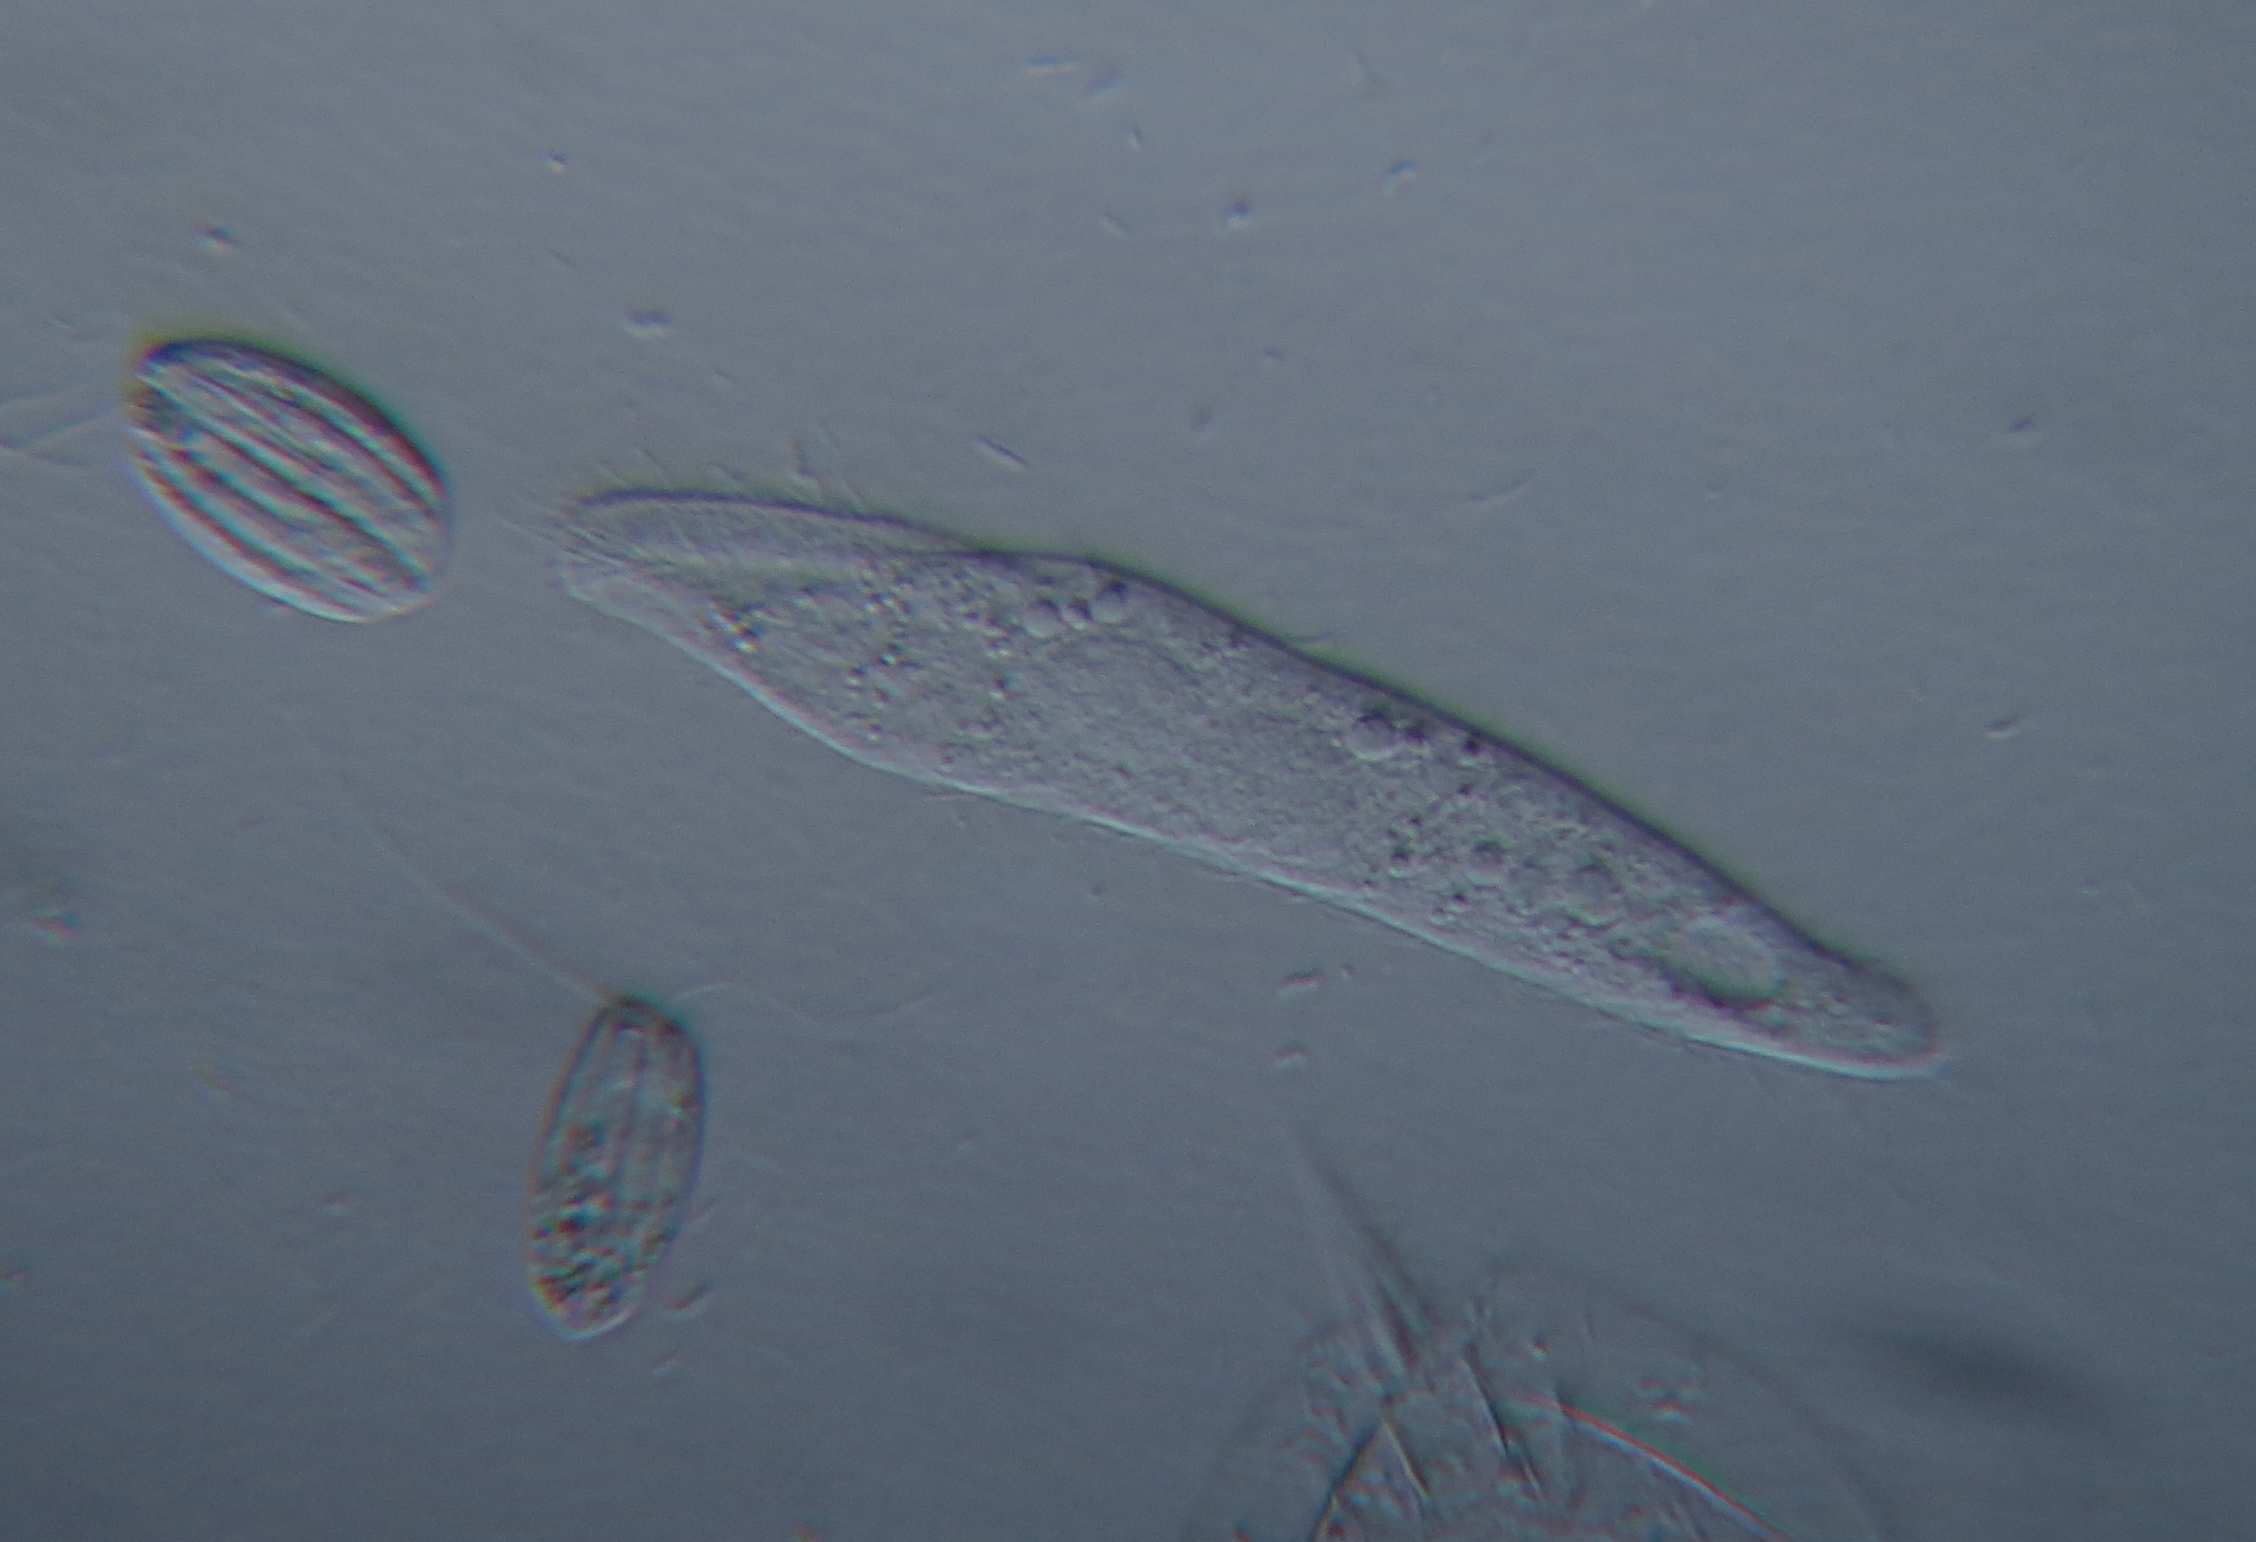
wing, biology, protist, protisten, einzeller, protozoa, protozoen, protozoe, mikroskop, mikrofotografie, mikrofoto, microscop, wimperntierchen, infusorien, marine biology